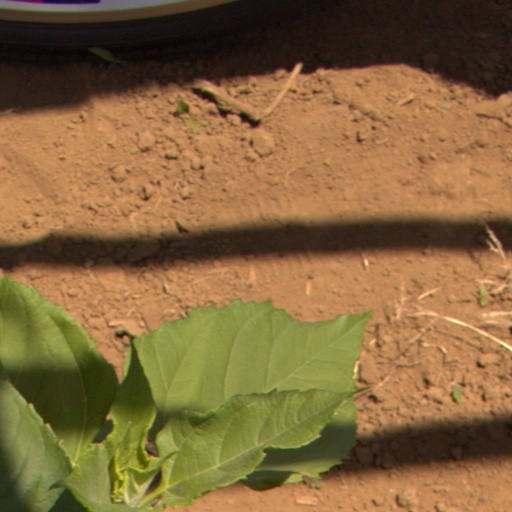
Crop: Jerusalem artichoke